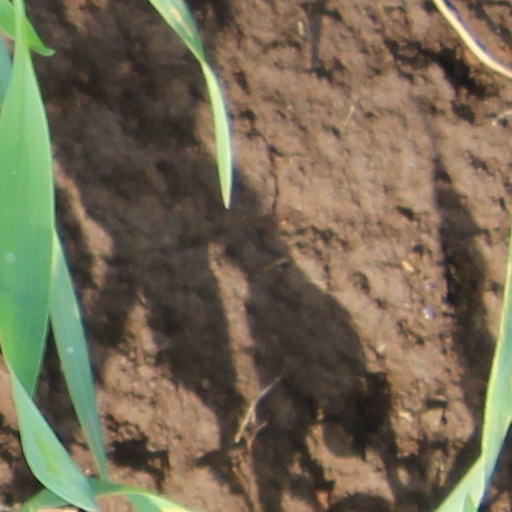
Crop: wheat